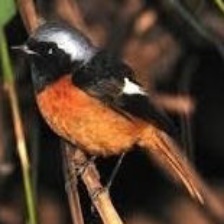
Species: DAURIAN REDSTART
Scientific name: PHOENICURUS AUROREUS